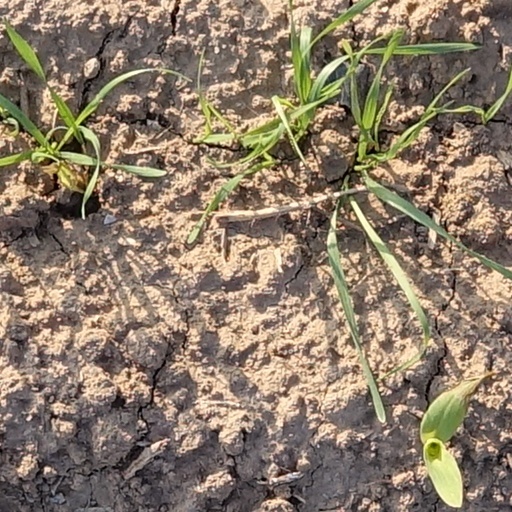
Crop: wheat